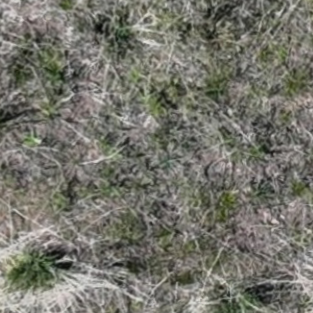
Month: may
Dye color: blue
Dye concentration: low